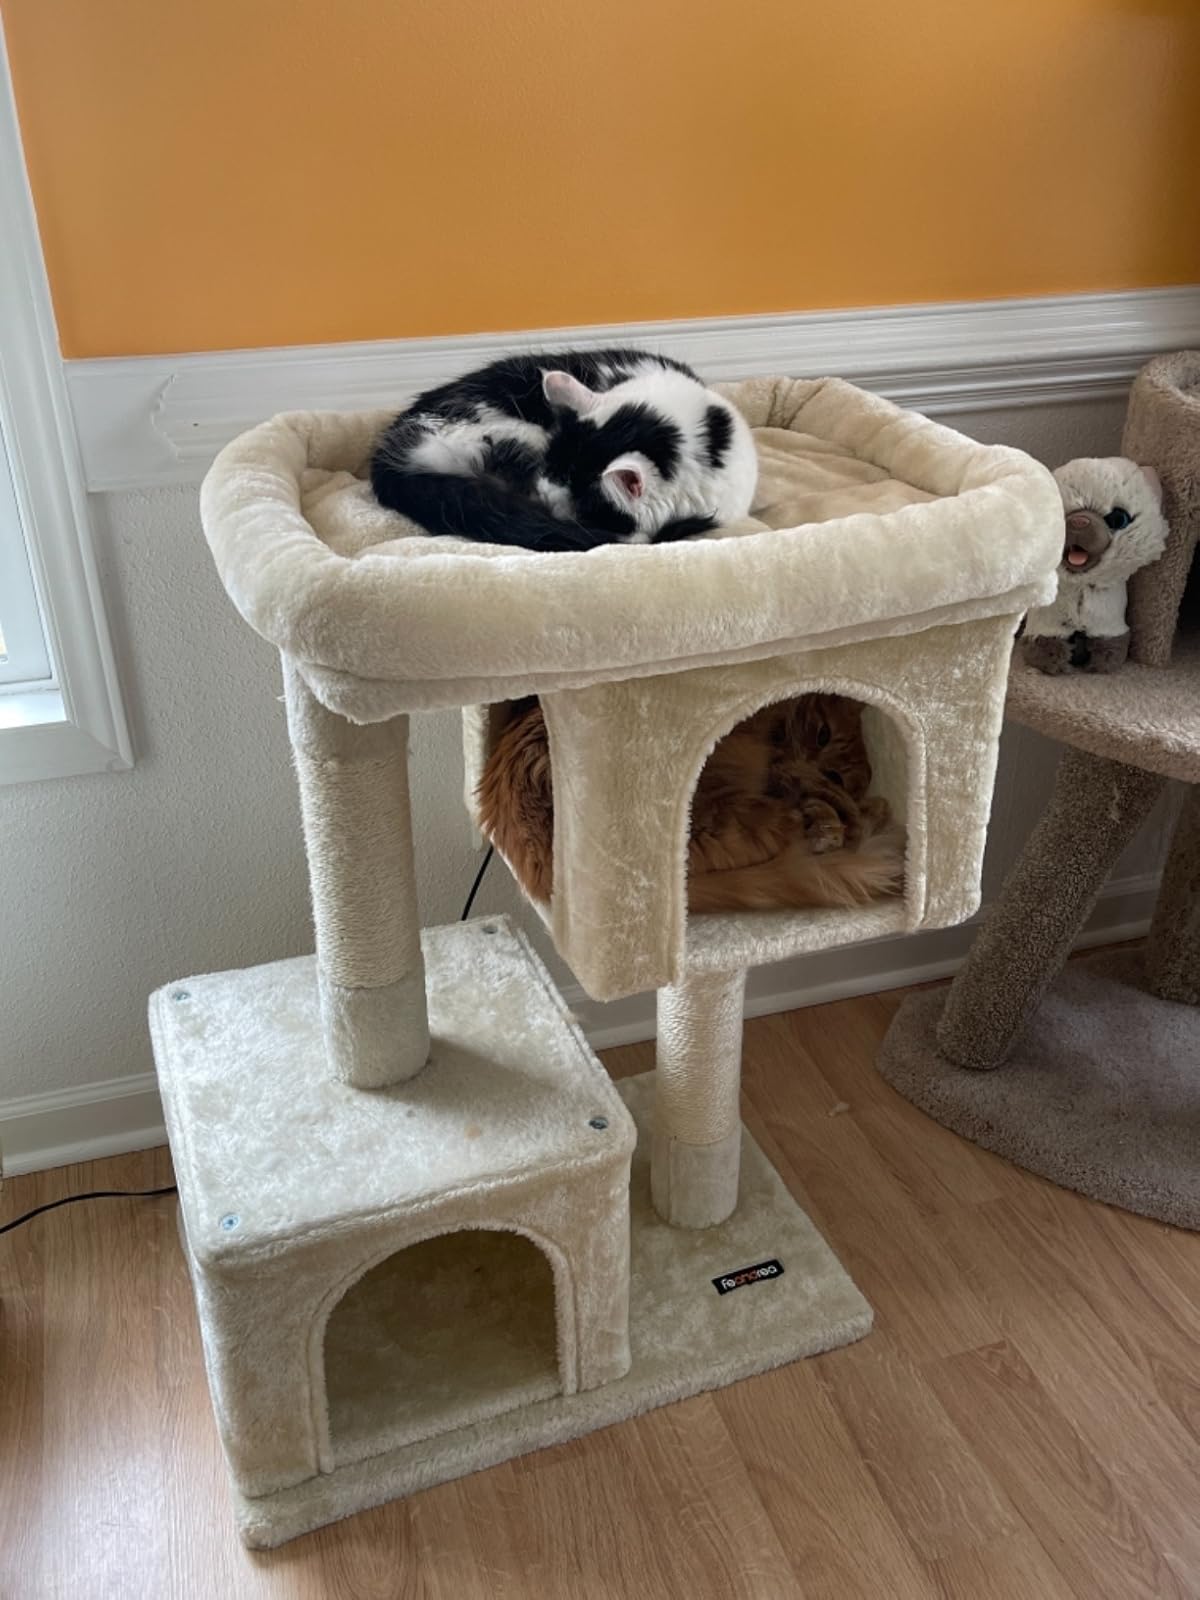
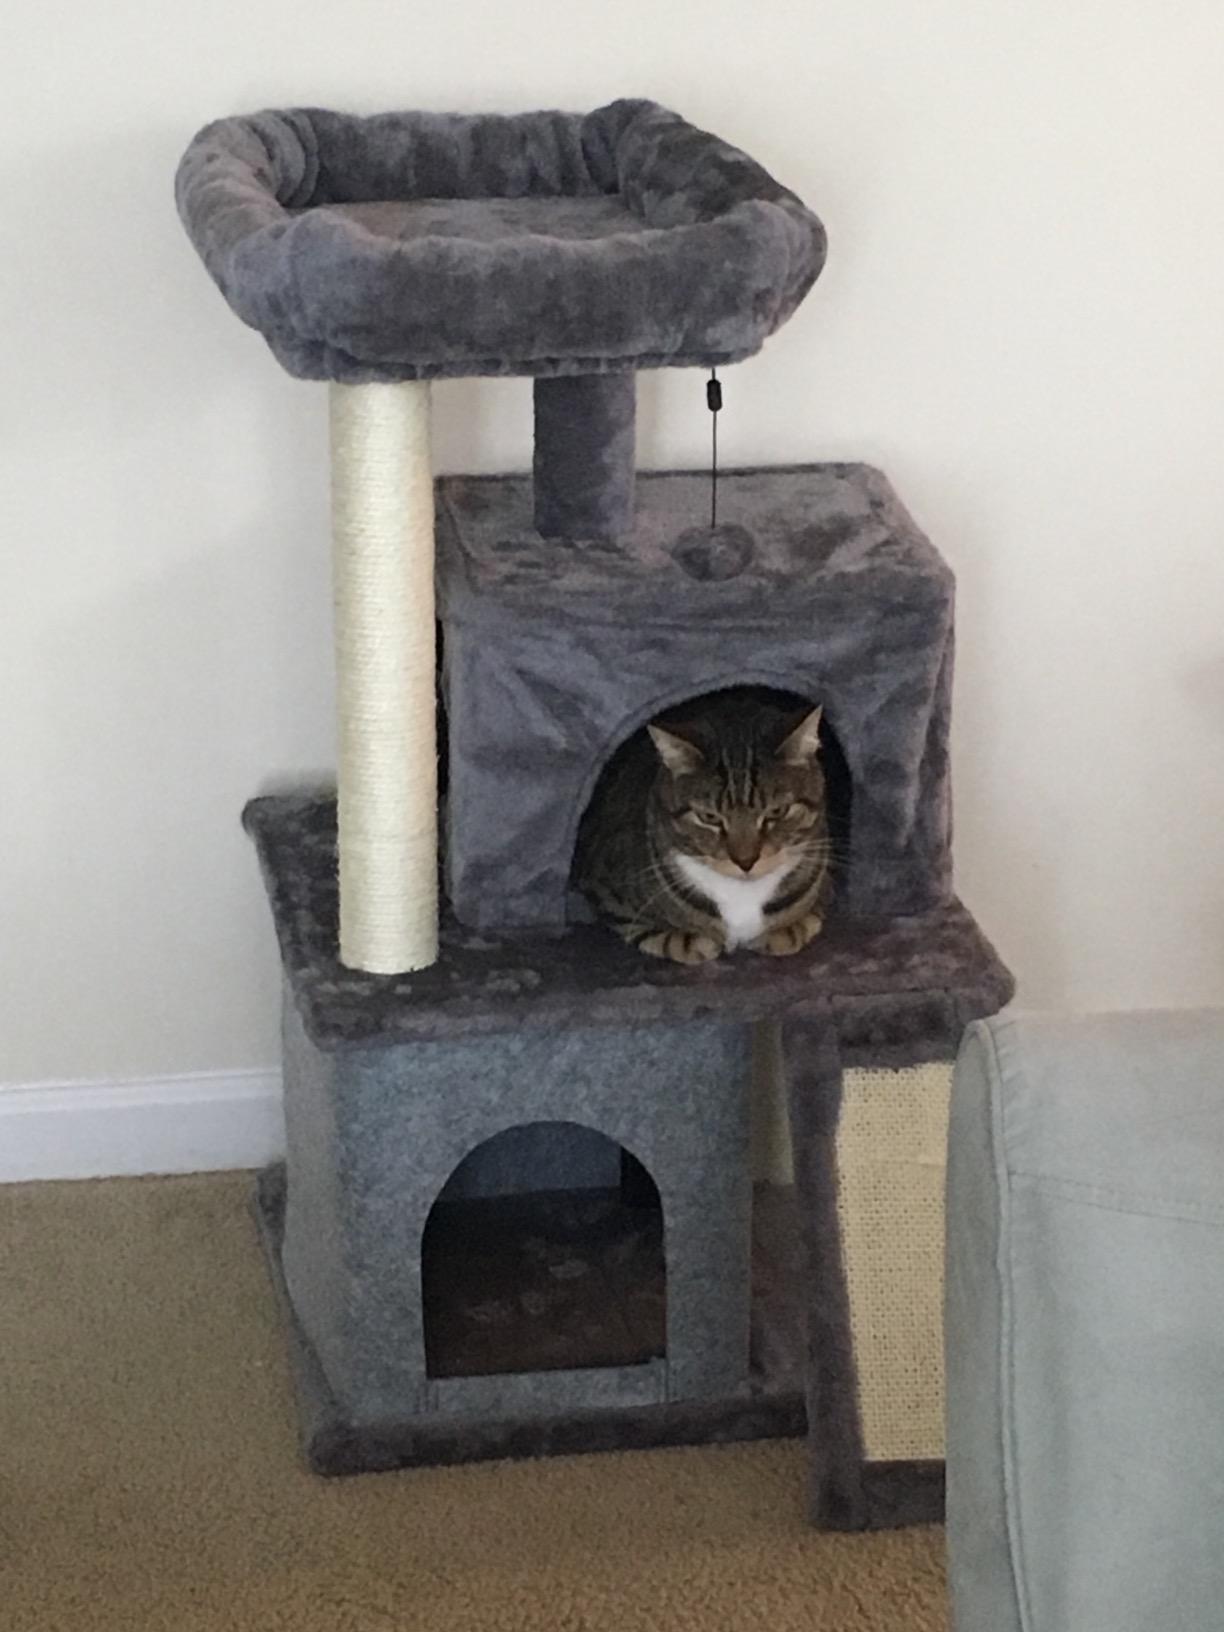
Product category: items_cat tree
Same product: no